Answer in natural language. How many Doorframes are visible in the scene? Choose between the following options: 0, 4, 2, 1 or 3
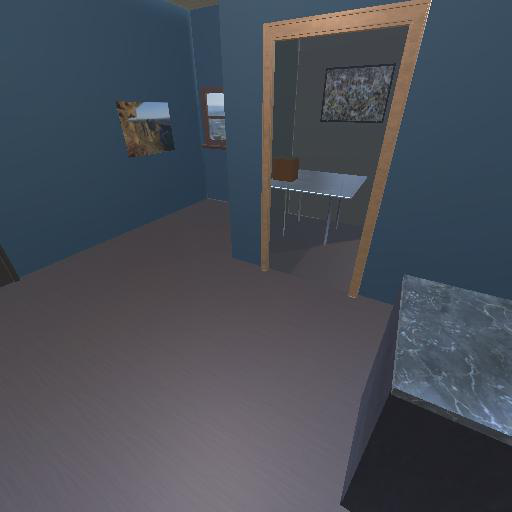
<answer>1</answer>